A Bahraini Tale

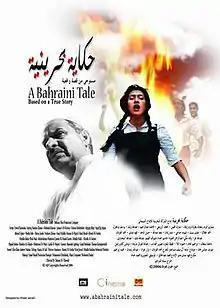
Theatrical release poster

A Bahraini Tale is a 2006 Bahraini Arabic-language drama film directed by Bassam Al-Thawadi, screenplay by Fareed Ramadan and starring Saad Abdulla, Fatima Abdulrahim and Abdulla Al Sa'adawi. This is the third feature film to be directed by Bassam al-Thawadi and one of the only three films ever made in Bahrain.